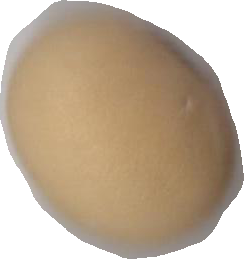
Variety: Anjasmoro